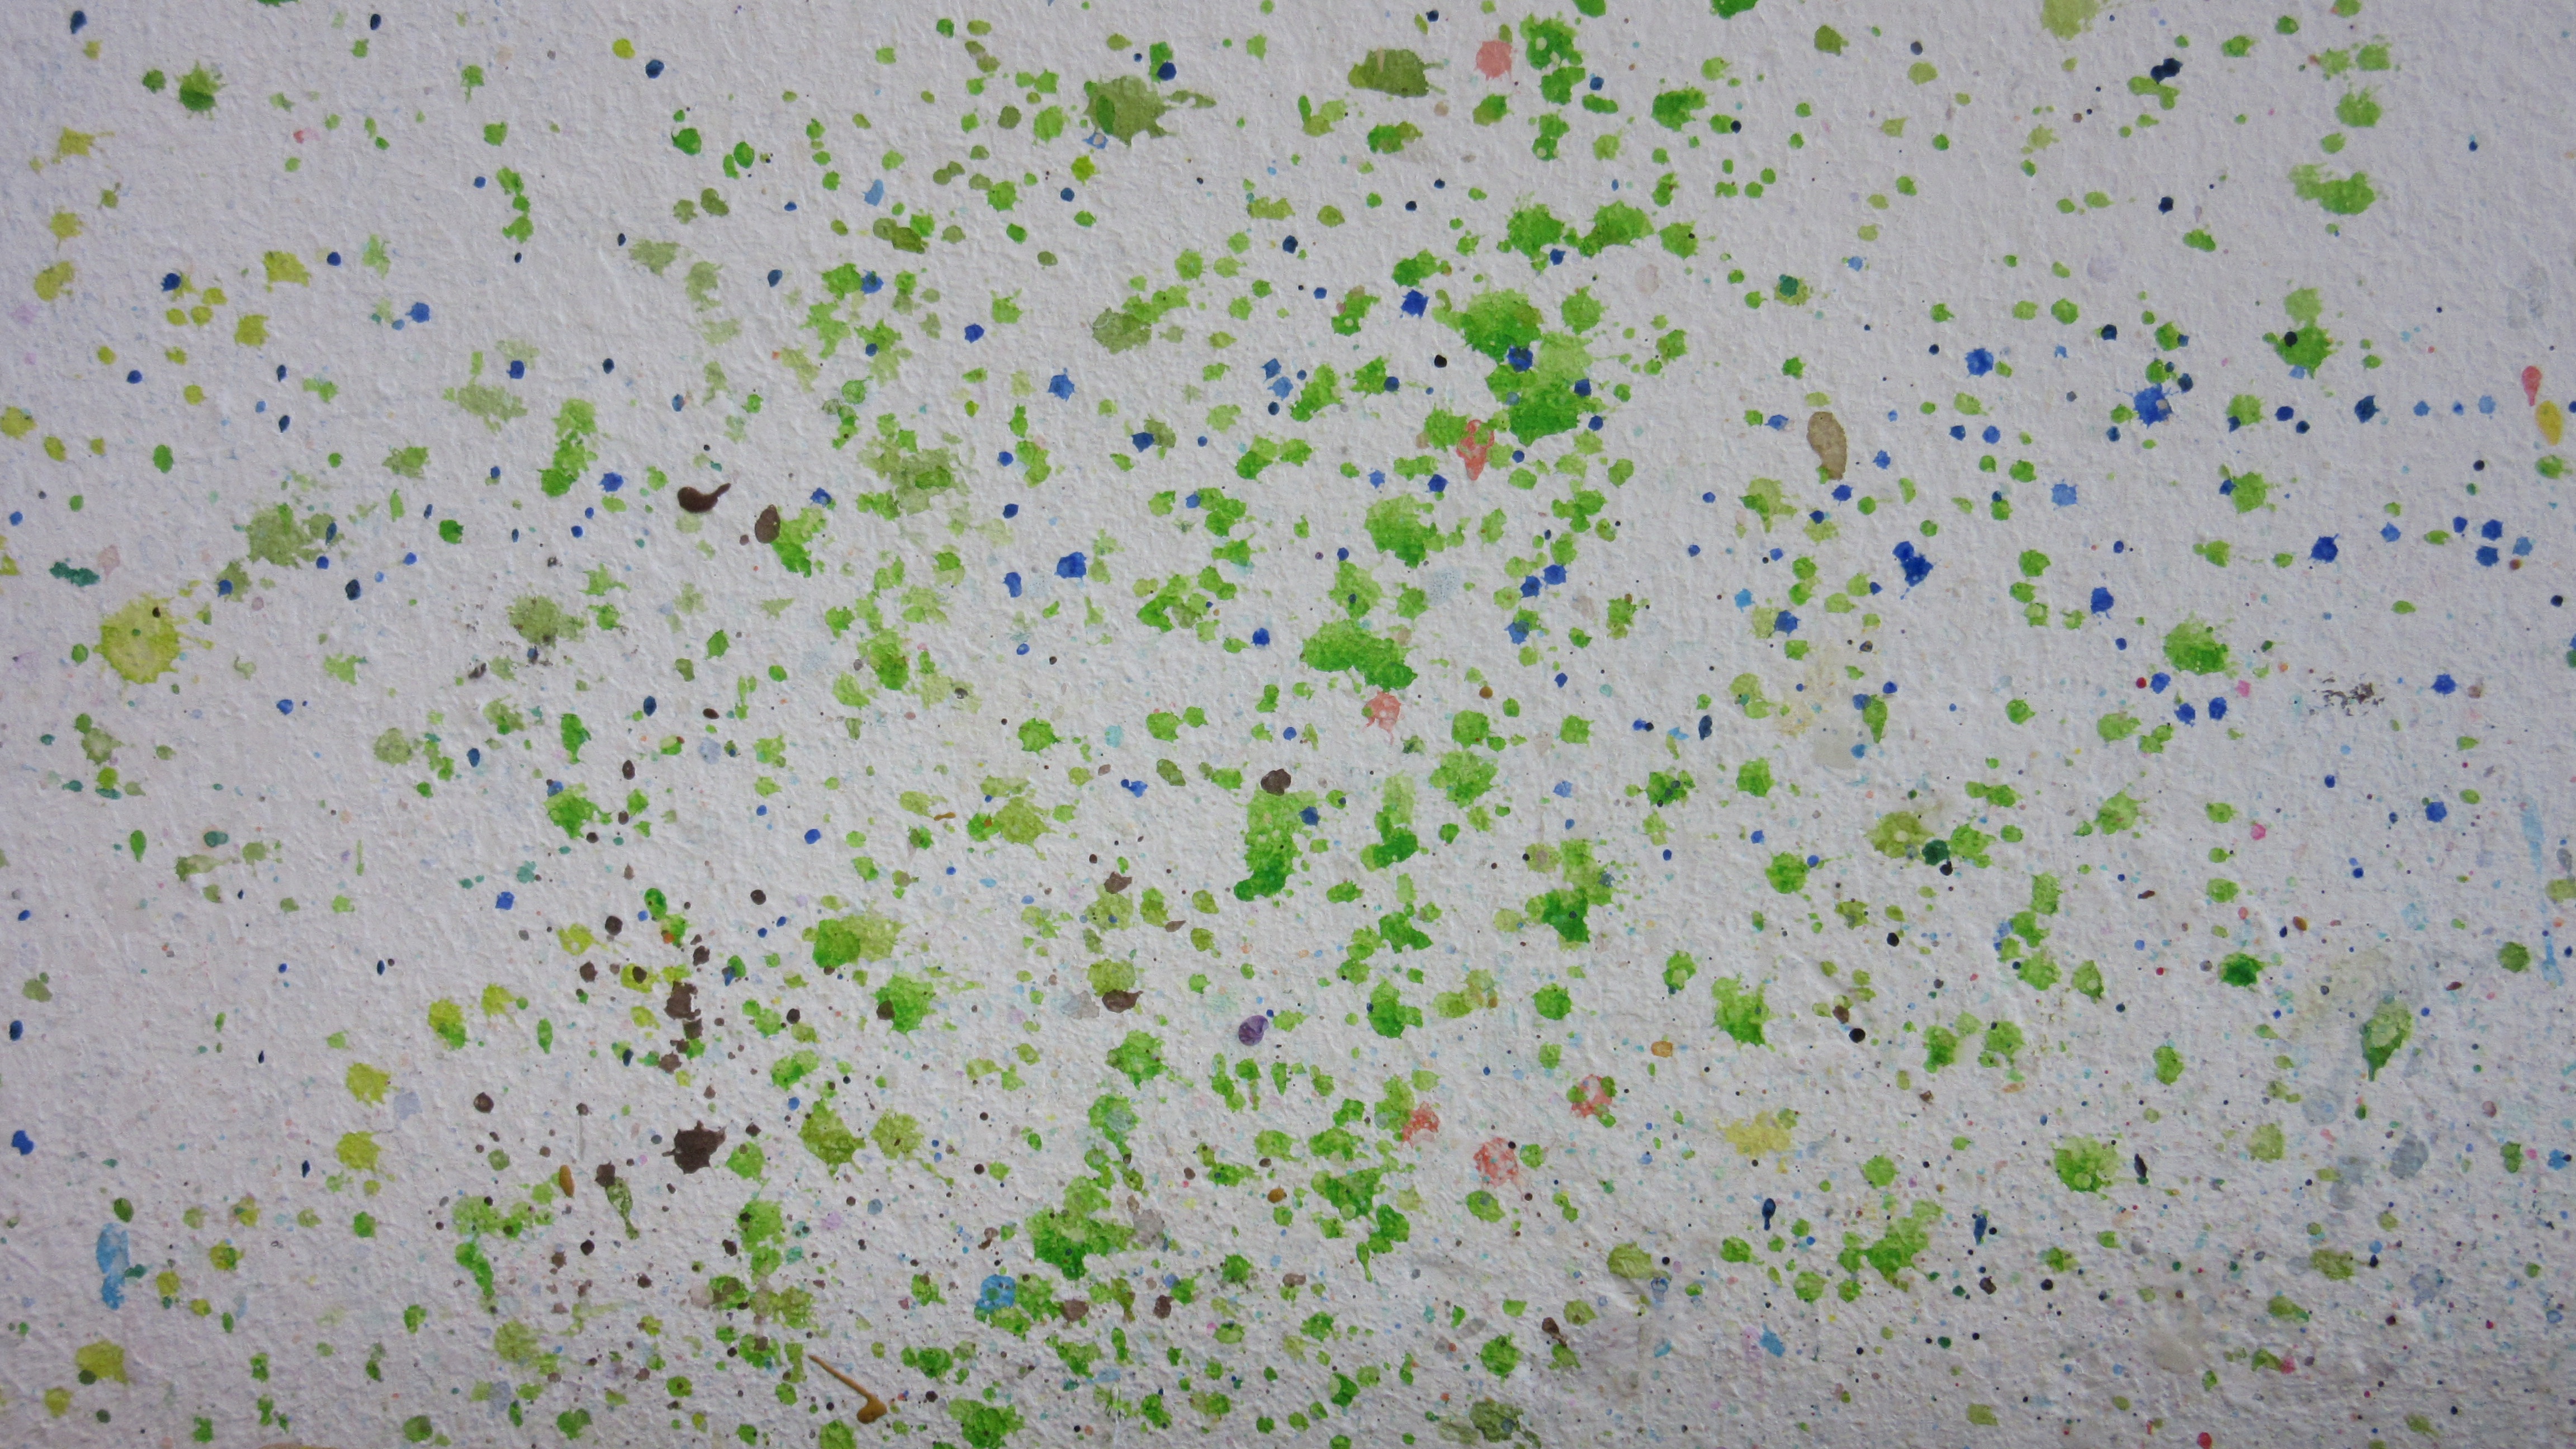
grass, branch, texture, leaf, flower, wall, pattern, green, color, soil, circle, background, stains, splashes of color, artelier